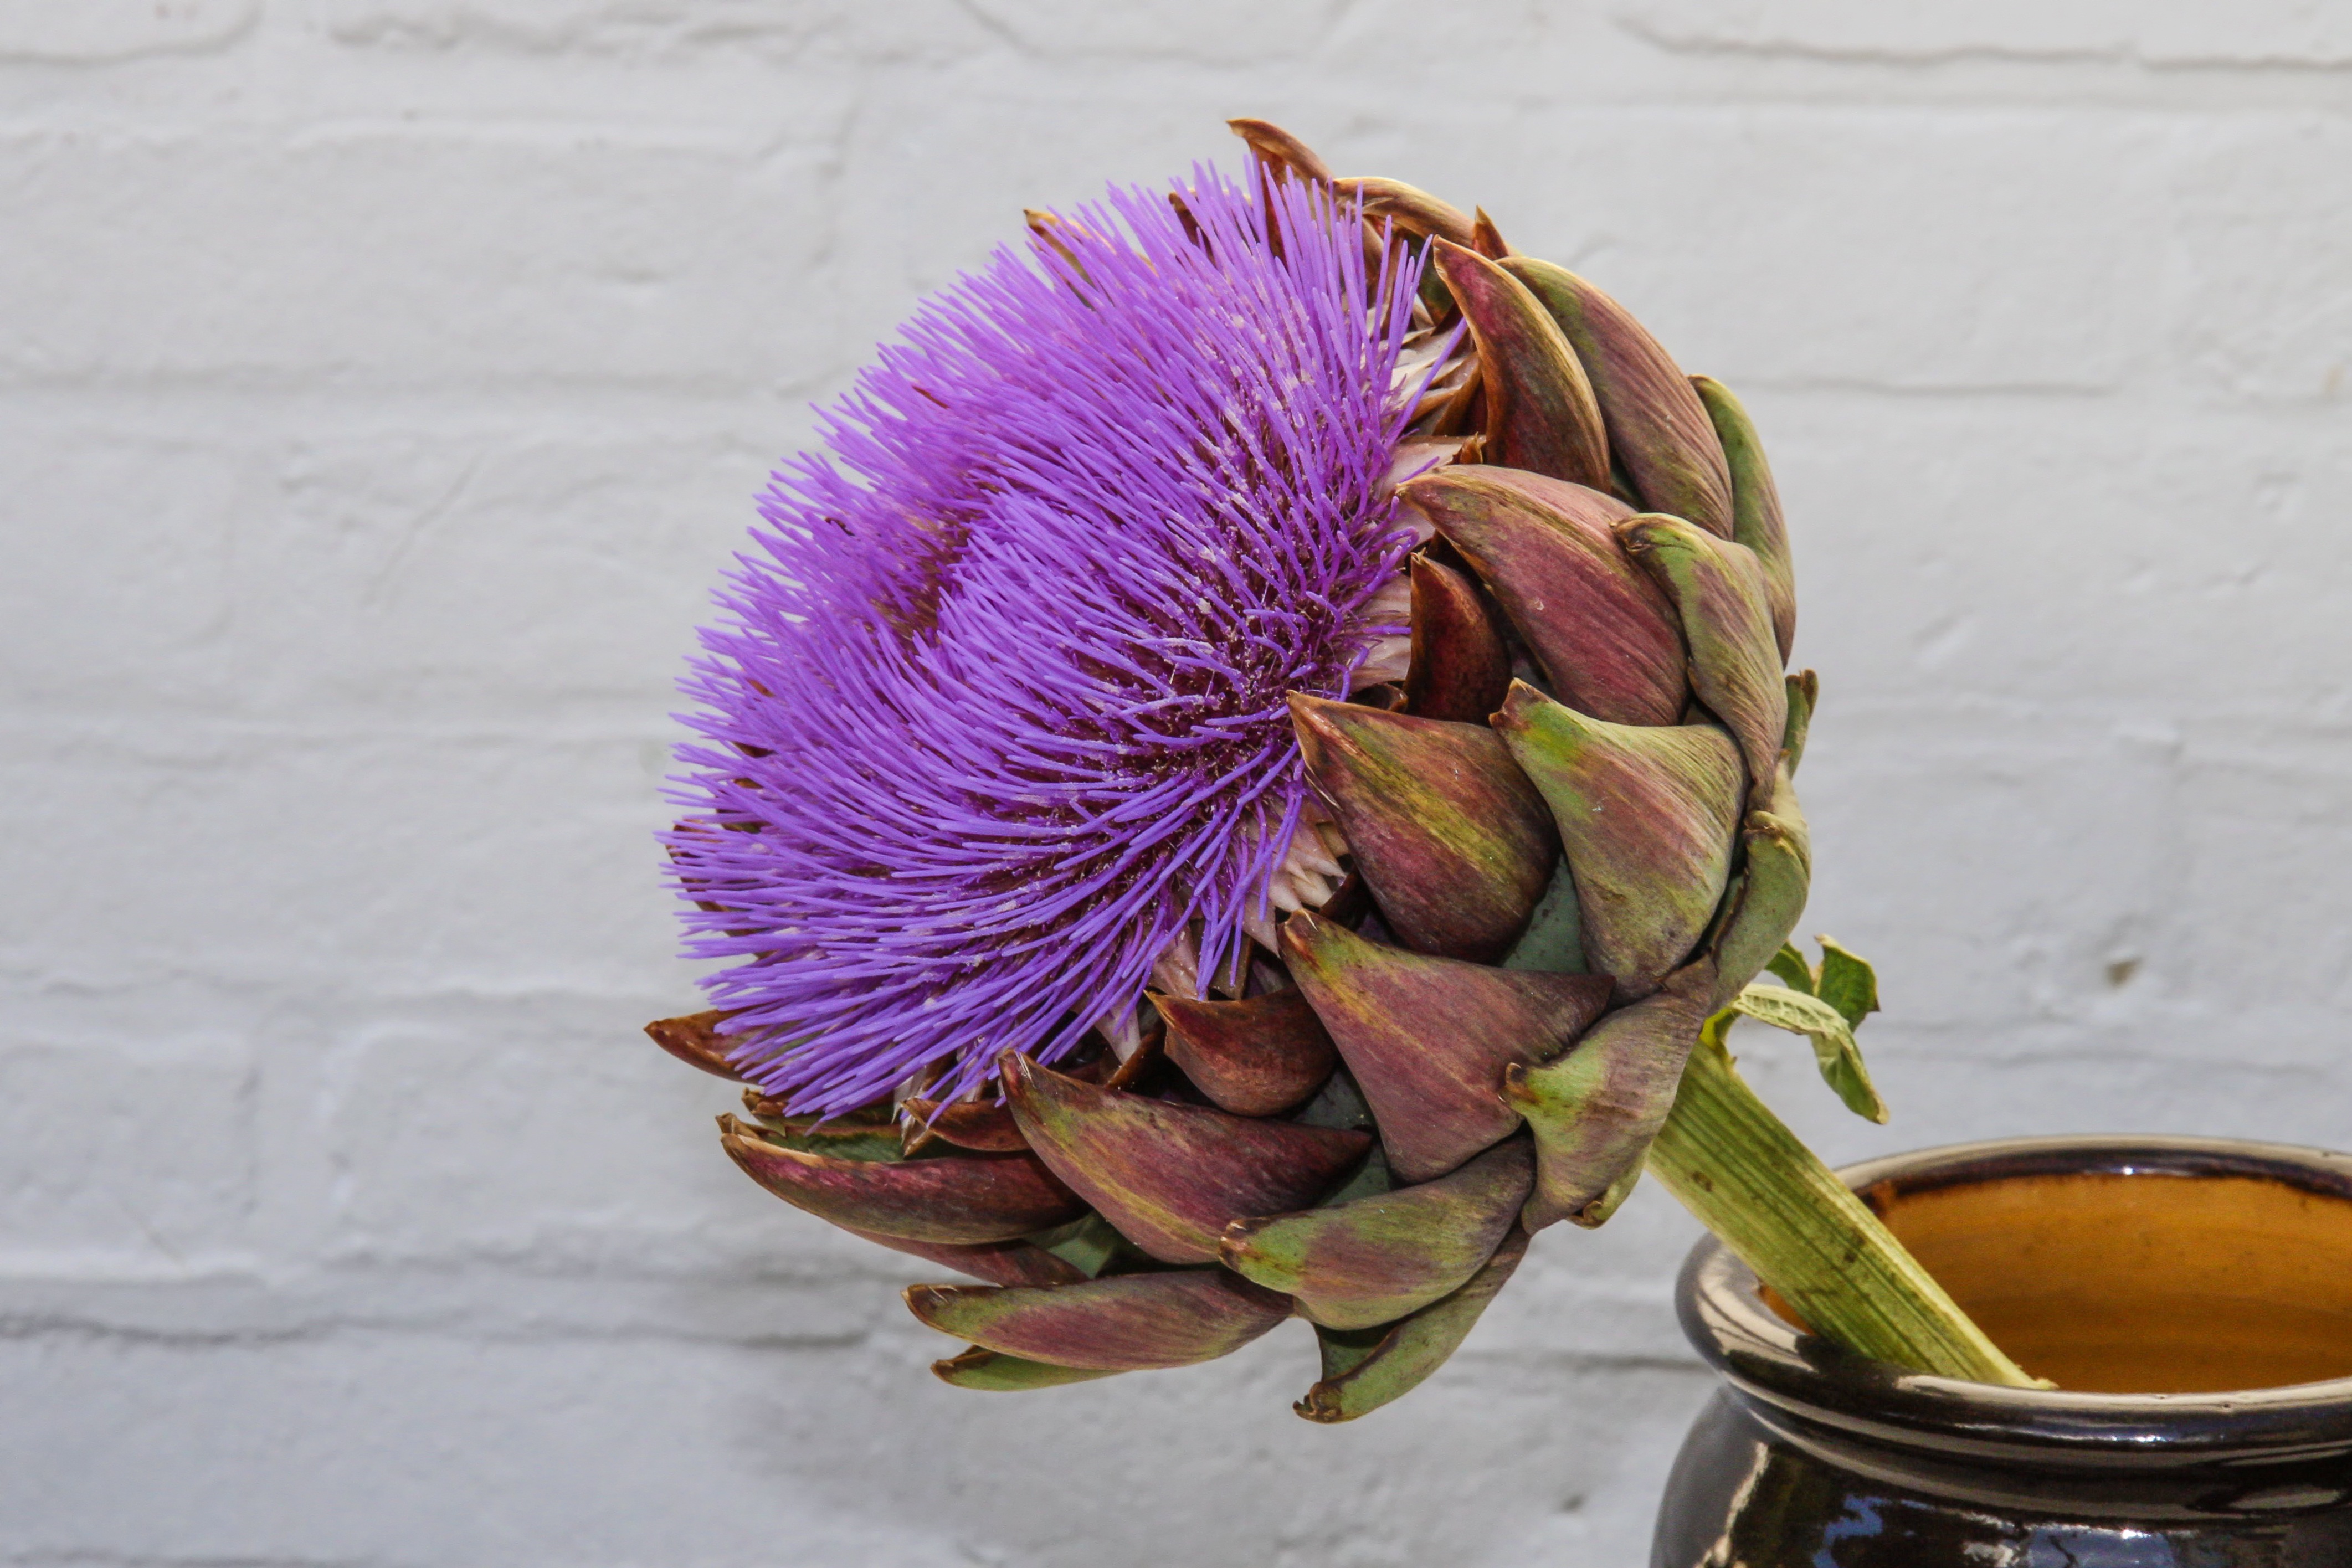
nature, blossom, plant, flower, purple, petal, bloom, food, produce, vegetable, crop, botany, healthy, flora, artichoke, thistle, floristry, composites, medicinal plant, flowering plant, daisy family, flower bouquet, cynara cardunculus, flower vegetables, thistle like, floral design, land plant, flower arranging